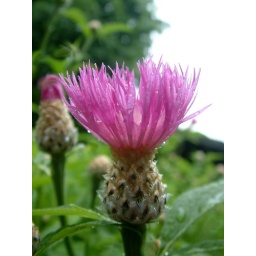
These flowers were in a flower bed beside the parking lot for the rose garden in Capaha Park, Cape Girardeau, Missouri.